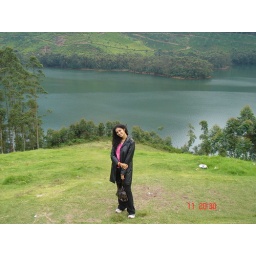
munnar after speed boat in lake 11 dec